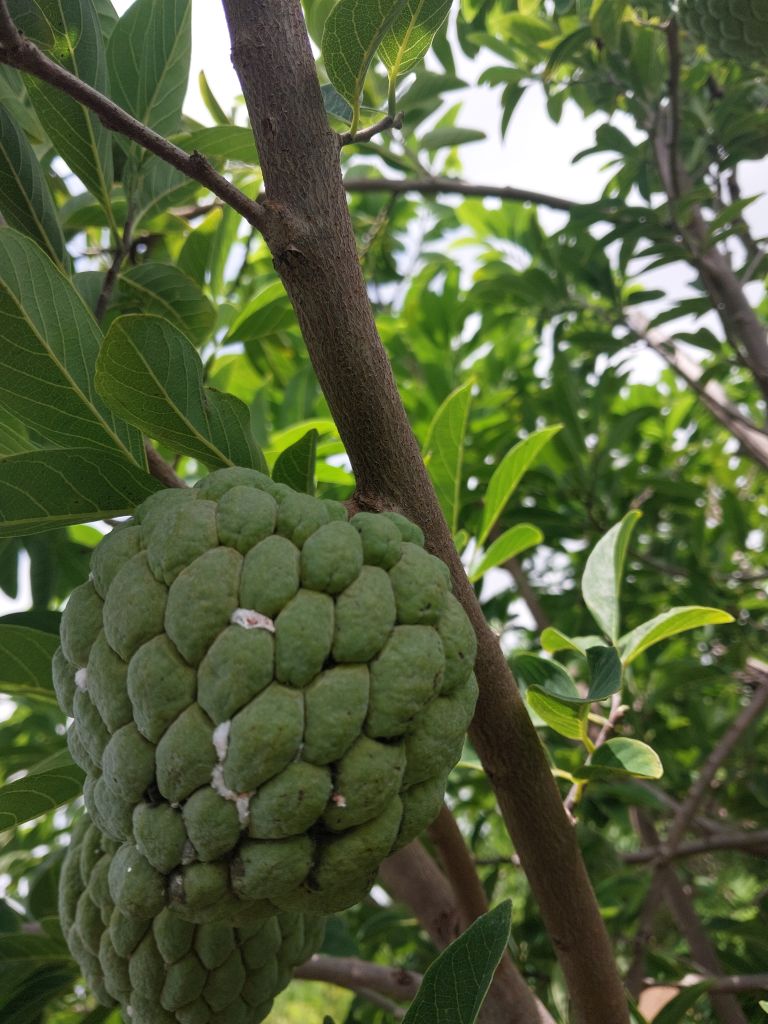
Disease label: Mealy Bug